Calystegia sepium

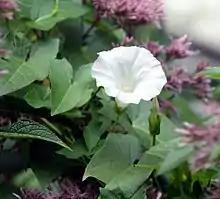
"Calystegia sepium" flower and foliage.

While appreciated for its flowers, "C. sepium" can grow as a vigorous weed plant, and is able to overwhelm and pull down cultivated plants including shrubs and small trees. It is self-seeding (seeds can remain viable as long as 30 years), can rapidly regrow into whole plants from individual pieces such as discarded roots, and the success of its creeping rhizomes (they can be as long as ) cause it to be a persistent weed and have led to its classification in some American states as a noxious weed.